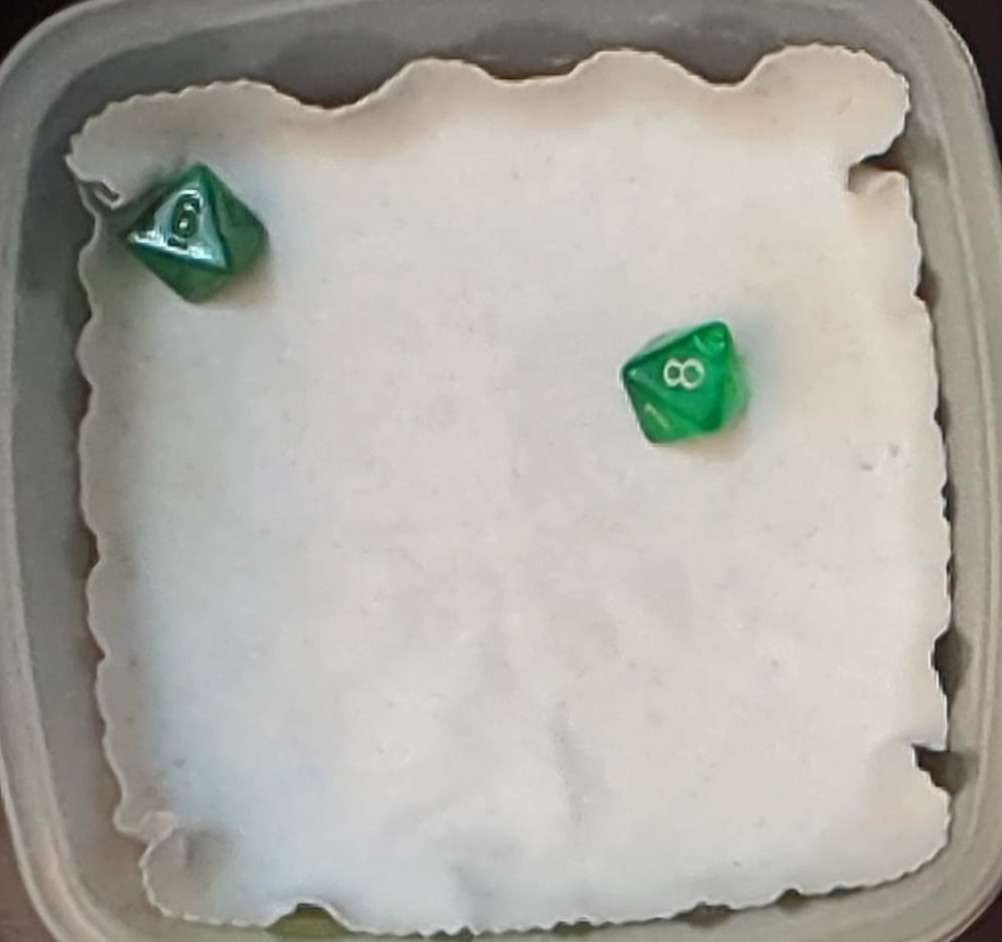
Dice in frame:
type: d8
value: 1
type: d8
value: 1
Label source: human
Face values trusted: no